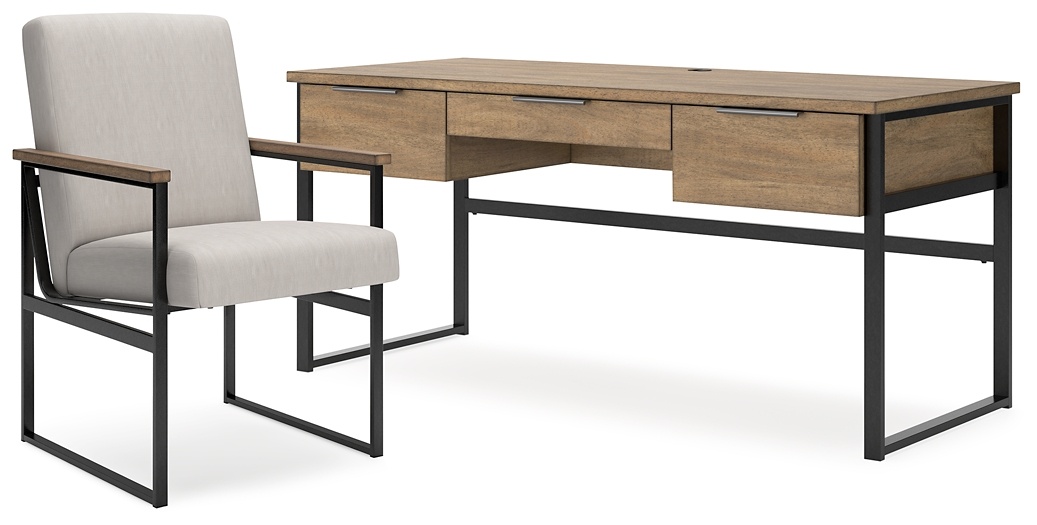
Montia Home Office Desk with Chair
Sleek in its simplicity, this home office package encourages you to work or study in style. Its mixed-material design brings a trendy, urban chic feel to your work area. With this contemporary set, form and function are never far apart. Specifications Details H632-44: Made with mango wood veneer, MDF substrate and metal, Light brown wood-tone finish, Gunmetal gray finish on frame, 3 smooth-gliding drawers, Open raceway for power cord management, Assembly required, H632-01A: Made with metal frame and solid hardwood arm rail, Gunmetal gray finish, Polyester upholstery, Foam cushion, Assembly required, Code Desk Color Light Brown Type Home Office AssemblyTime Estimated Assembly Time: 30 Minutes Montia Home Office Desk 67''W x 28''D x 30''H Montia Home Office Desk Chair (1/CN) 21''W x 24''D x 35''H
Brand: Signature Design by Ashley®
Category: Furniture > Office Furniture > Office Furniture Sets